Amir Gwirtzman

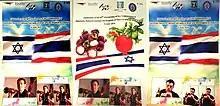
2014 Thailand post stamps honoring Amir Gwirtzman celebrating the 60th Anniversary of the Establishment of The Diplomatic Relations between Israel and Thailand

After the army service, at the age of 23, Gwirtzman started recording on dozens of albums, performing and touring with Israel's top artists such as Ofra Haza, Shlomo Artzi, Matti Caspi, Arik Einstein, Rita and Rami Kleinstein. At the same time with the band Esta he released 3 albums and performed all over the world, including the White House in Washington DC for U.S. President Bill Clinton (1998) and in Thailand for the Thai royal family (in 2008). He also performed at the prestigious Blue Note Jazz club in New York, the House of Blues in Los Angeles, and Kennedy center in Washington DC. Gwirtzman appeared on many TV live concerts and performances, and performed as a soloist with the Jerusalem symphonic orchestra and the Bangkok symphonic orchestra. He is invited to perform by Israeli Embassies world-wide (e.g. in Croatia, Greece, Colombia).